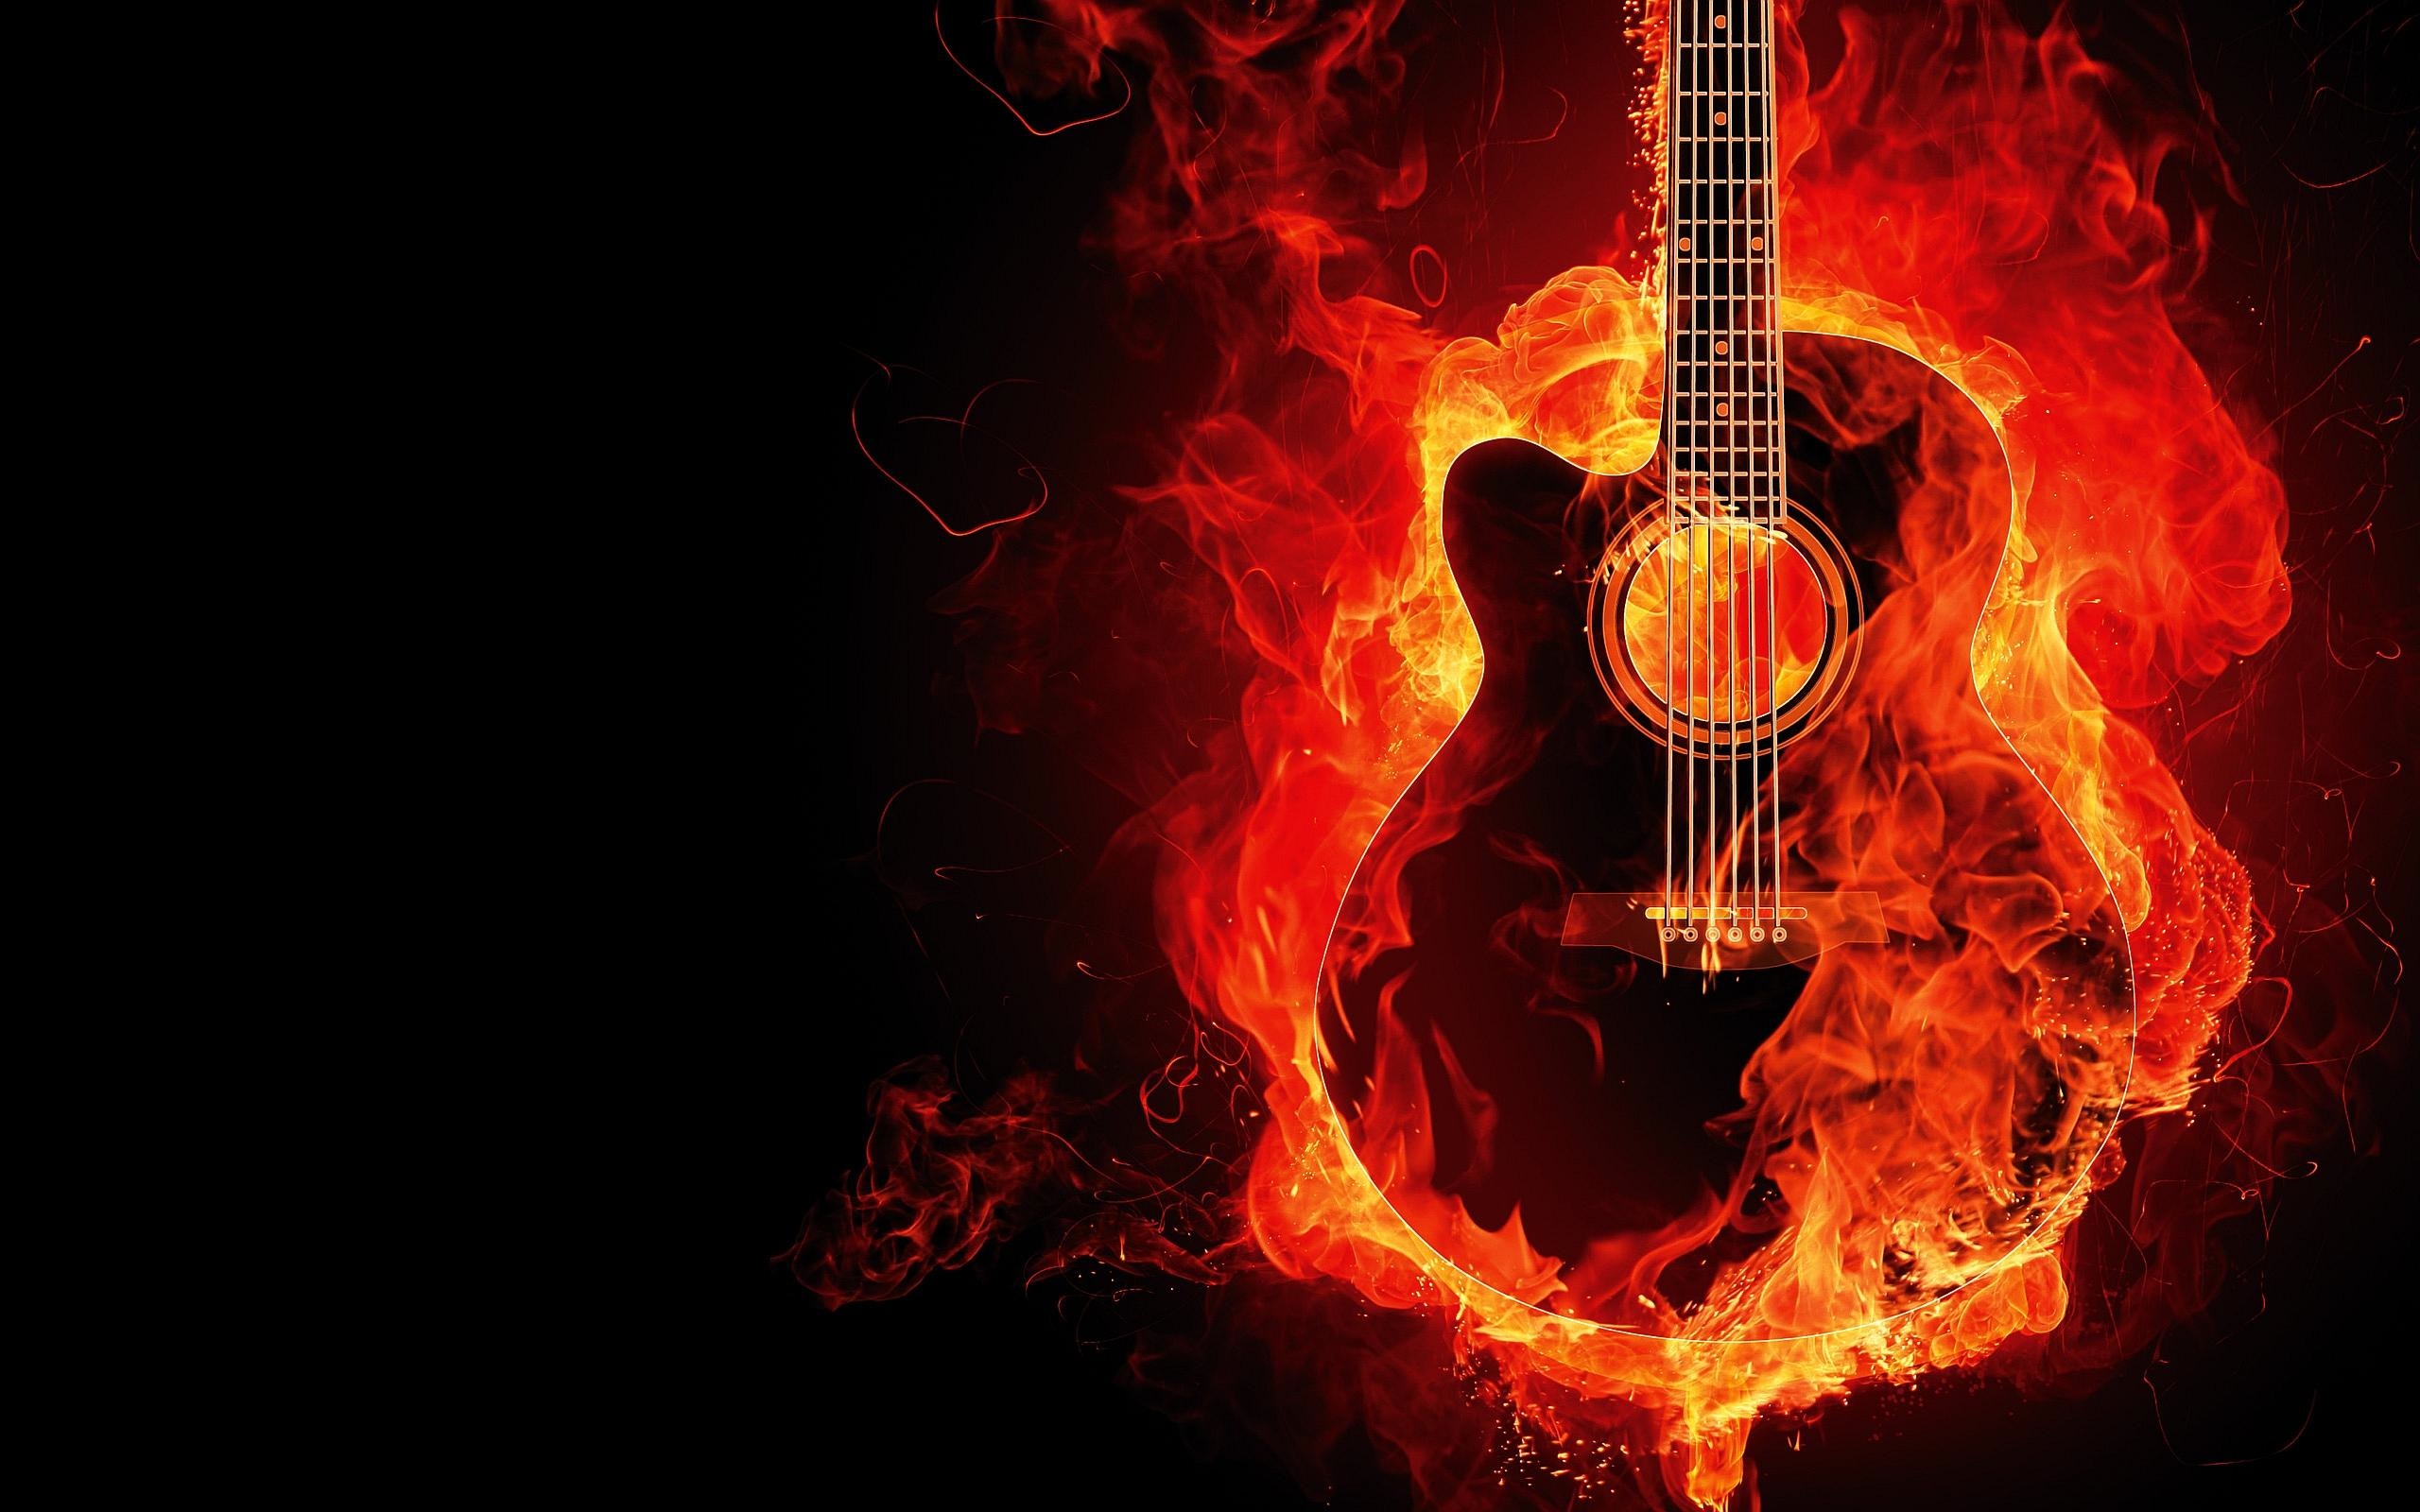
music, guitar, flame, fire, heat, font, illustration, flames, rock and roll, string instrument, computer wallpaper, geological phenomenon